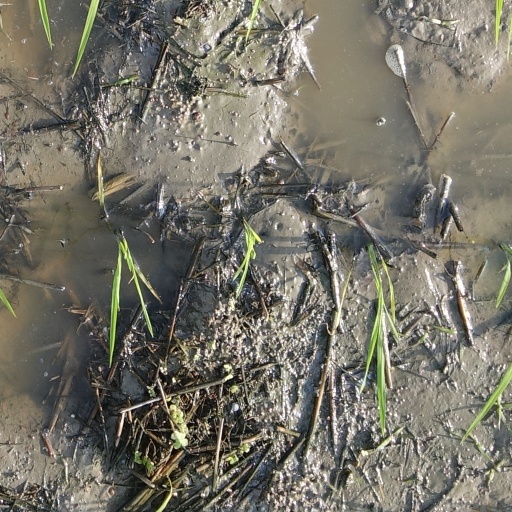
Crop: rice